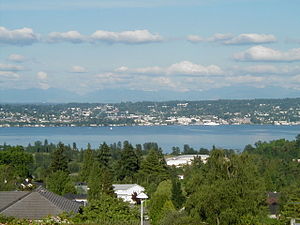
Lake Washington
Søen set mod øst - med Mount Baker i baggrunden.
Lake Washington
Lake Washington er en amerikansk sø beliggende øst for byen Seattle. Vest for Lake Washington ligger byerne Bellevue, Kirkland og Redmond, som det er muligt at køre til via broer over Lake Washington. Søen har også huset en større base for undervandsbåde, som har kunnet sejle ud i Puget Sound via en kanal, som deler Seattle tværs over og derfra videre ud i selve Stillehavet. Samtidig har basen ligget godt beskyttet, da det er den eneste vej ind og ud. Basen er i dag rekreativt område for indbyggerne i Seattle, hvor det blandt andet er muligt at bade i Lake Washington. Men, pas på. Vandet kan godt være iskoldt, da det kommer direkte som smeltevand om sommeren fra de nærliggende bjergkæder, Cascades.